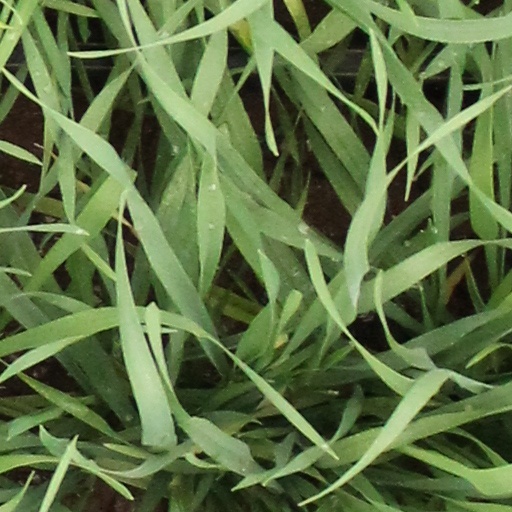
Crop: wheat